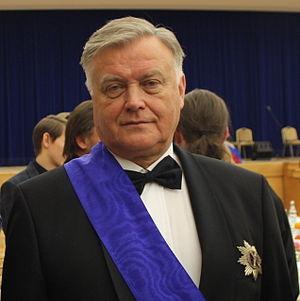
Vladimir Ivanovitch Iakounine, né le 30 juin 1948 dans la ville de Melenki, dans l'oblast de Vladimir en Russie, est une personnalité publique russe. Ancien président de la compagnie des Chemins de fer russes, il est aujourd’hui président du conseil d’administration de l’Institut de recherche Dialogue des civilisations à Berlin et de la Fondation Saint André le Premier Appelé à Moscou. Il est également doyen du département des politiques publiques à la faculté des sciences politiques de l’université d’État de Moscou.